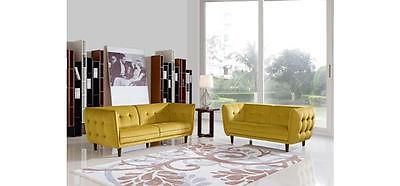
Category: sofa